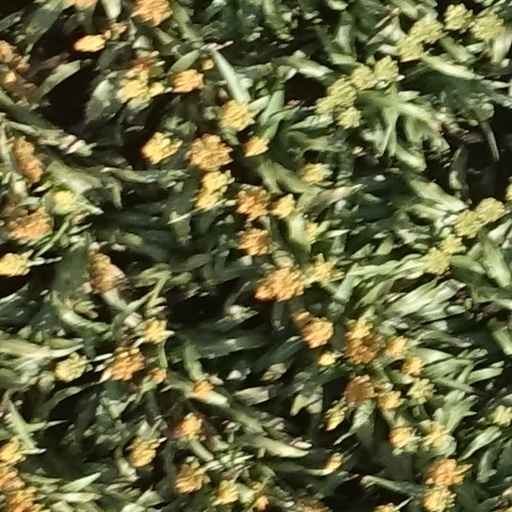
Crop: sorghum